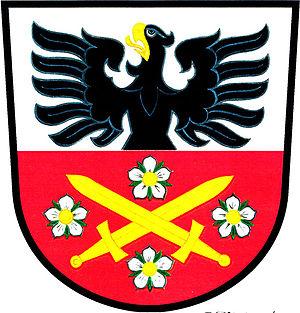
Loděnice est une commune du district de Brno-Campagne, dans la région de Moravie-du-Sud, en République tchèque. Sa population s'élevait à 531 habitants en 2017.